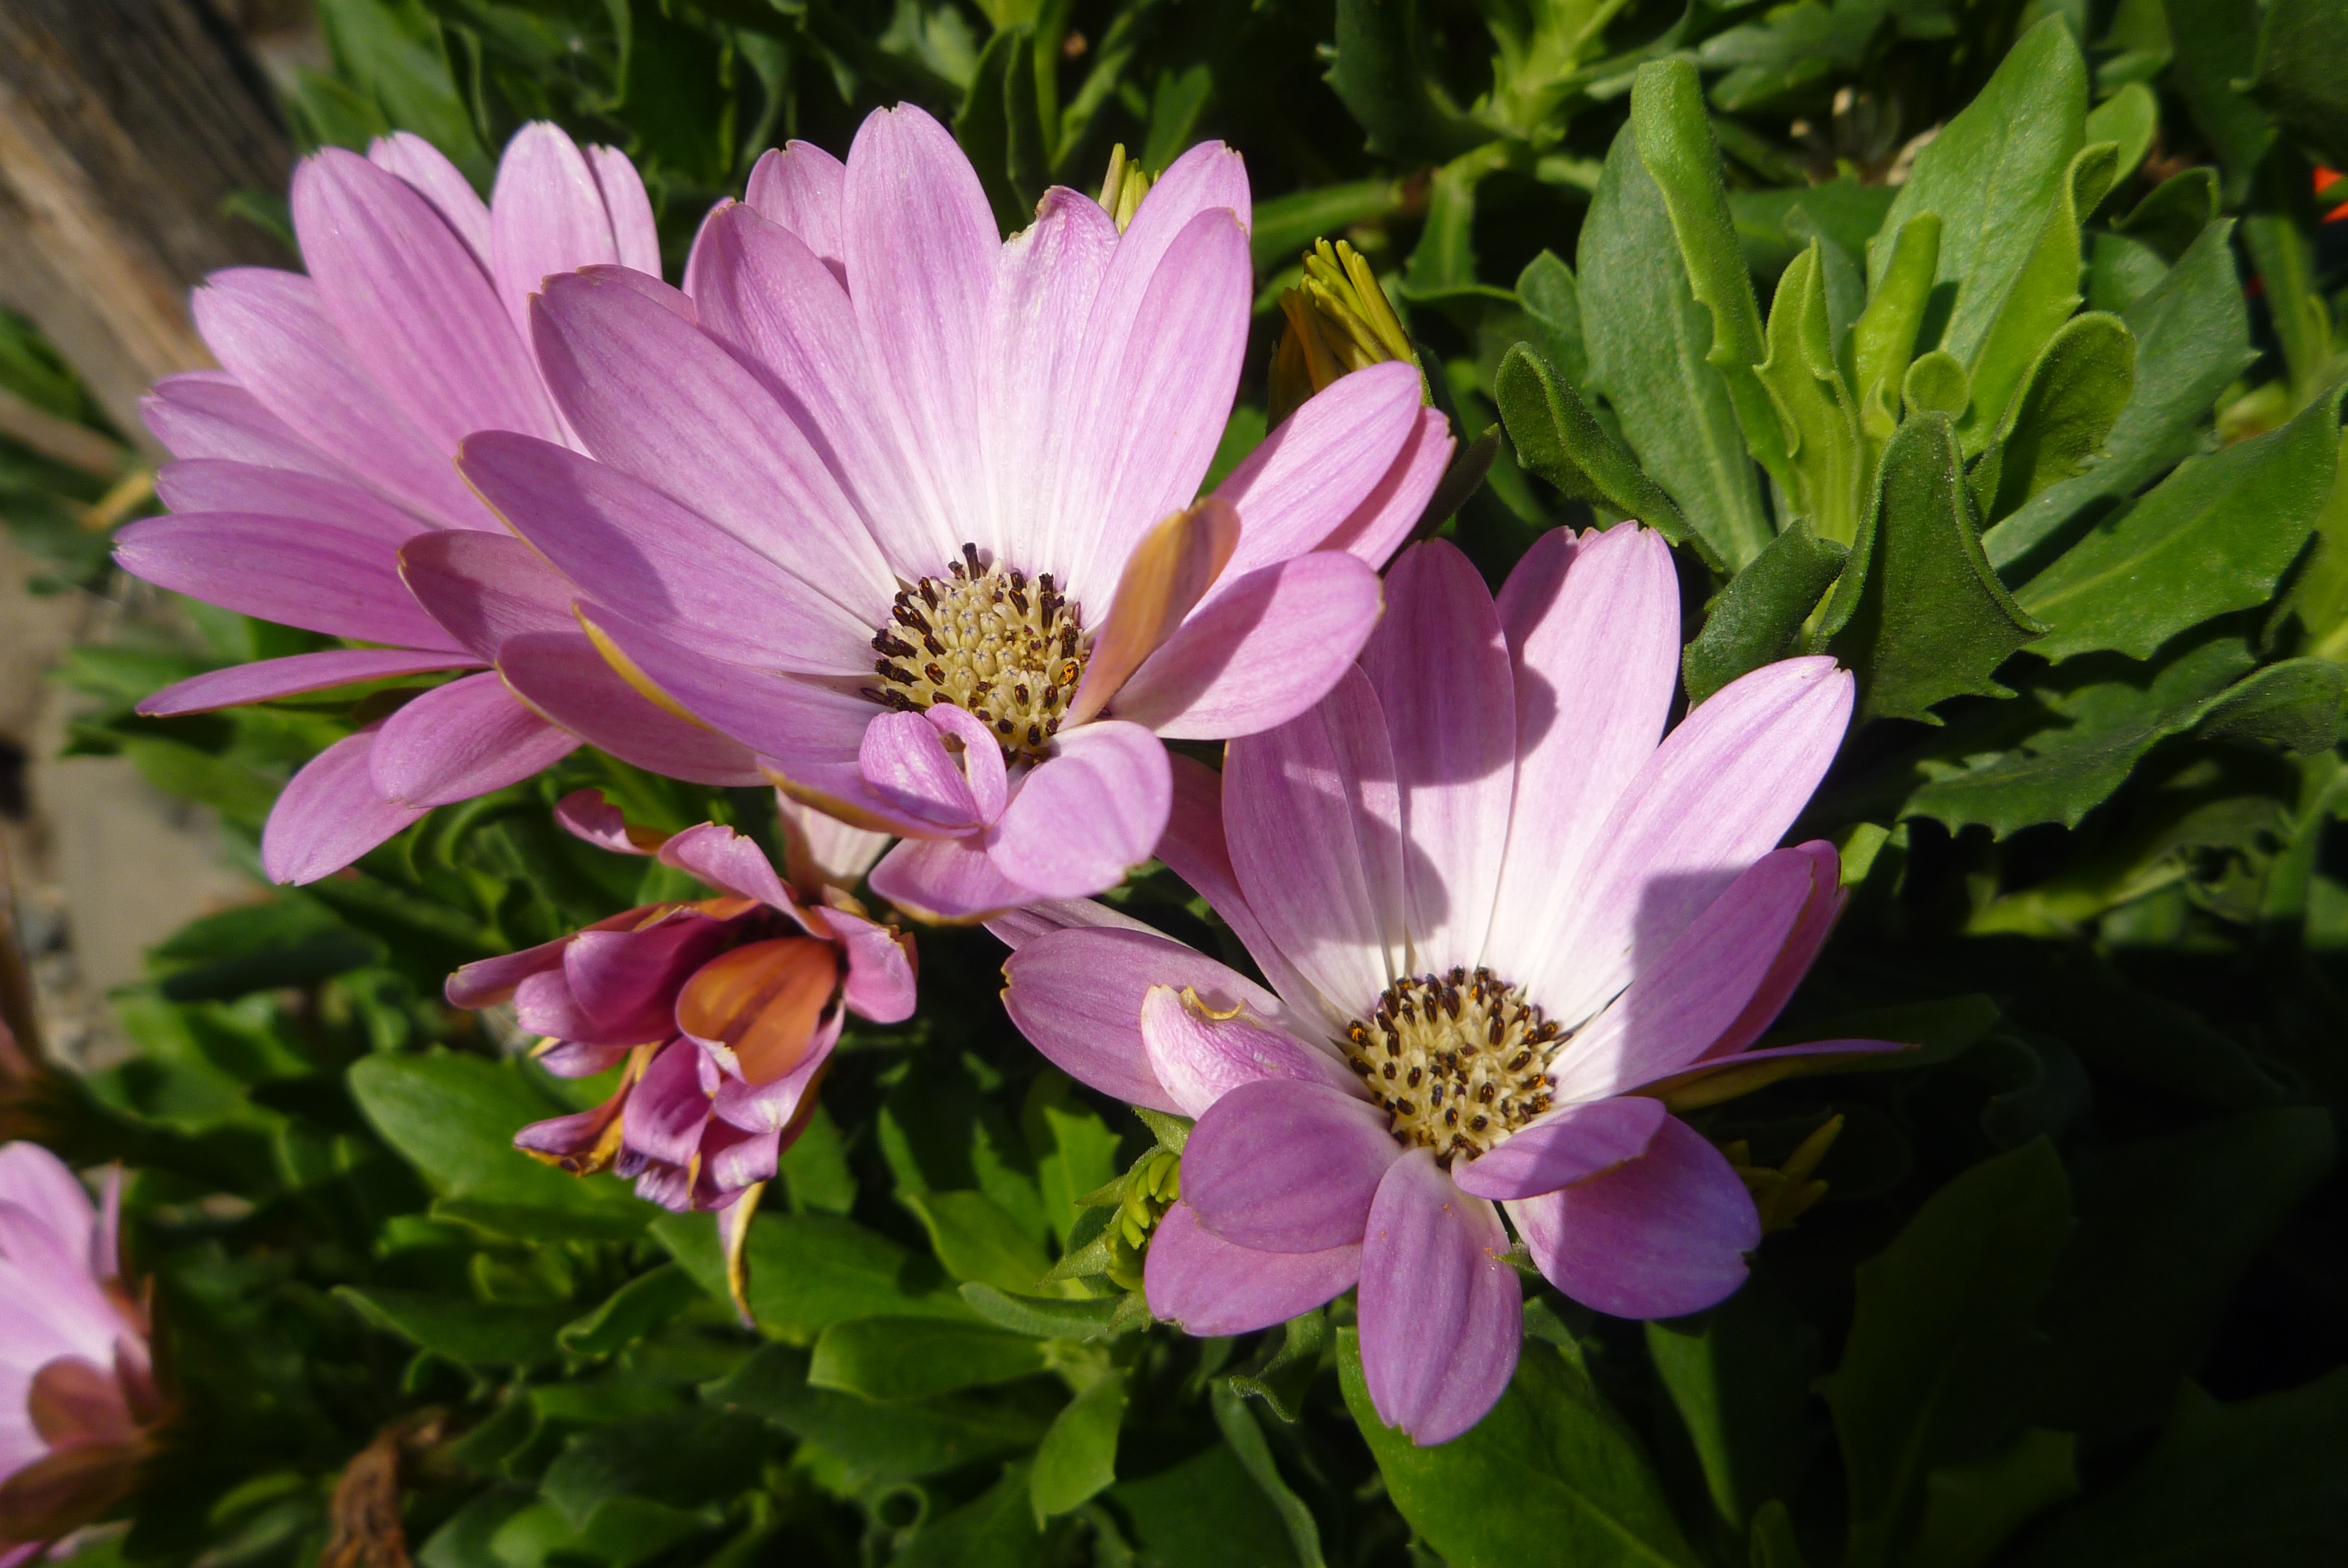
blossom, plant, flower, purple, petal, macro, botany, garden, flora, wildflower, macro photography, flowering plant, daisy family, flower detail, annual plant, land plant, garden cosmos, ornamental flowerbed